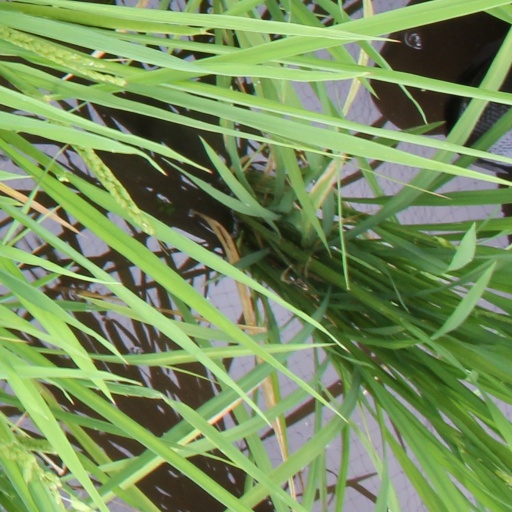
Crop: rice